Armenians in Serbia

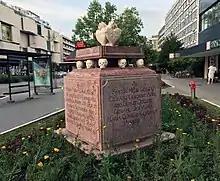
Monument of Armenian family Černazi in Novi Sad

Armenia and Serbia established diplomatic relations in 1992. Armenia is represented in Serbia through its embassy in Athens, Greece. Serbia is also represented in Armenia through its embassy in Athens. The "Armenka" association of ethnic Armenians in Serbia which holds community affairs is led by Gohar Harutyunyan-Sekulic.